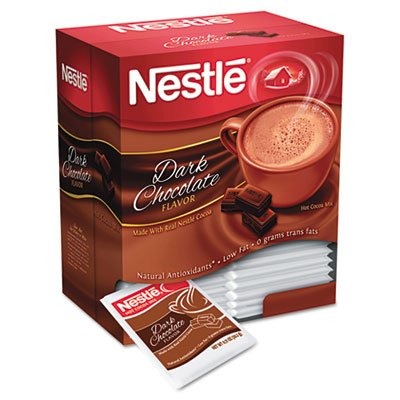
Item Name: Instant Hot Cocoa Mix, Dark Chocolate, 0.71oz, 50/Box
Value: nan
Unit: None

Price: 22.87